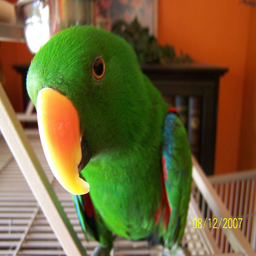
A colorful bird standing on top of a cage.
a close up of a bright green bird on a cage
A parrot outside of it's cage in a home.
Large bird seen standing on top of cage in residence.
A green parrot with blue and red on it's wings looking into the camera.